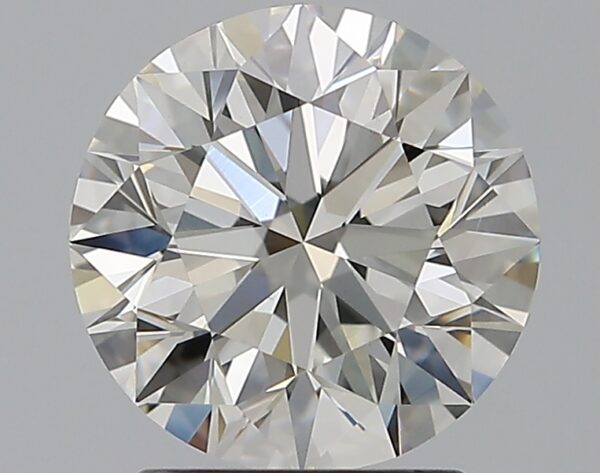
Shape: round
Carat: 2.01
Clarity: VS2
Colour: I
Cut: EX
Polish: EX
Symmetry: EX
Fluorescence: N
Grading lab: GIA
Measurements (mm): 7.98 x 8.03 x 5.04